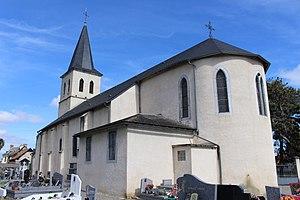
Église Saint-Christophe de Momères (Hautes-Pyrénées)
La liste des églises des Hautes-Pyrénées recense de manière exhaustive les églises situées dans le département français des Hautes-Pyrénées.
Momères est une commune française située dans le département des Hautes-Pyrénées, en région Occitanie.